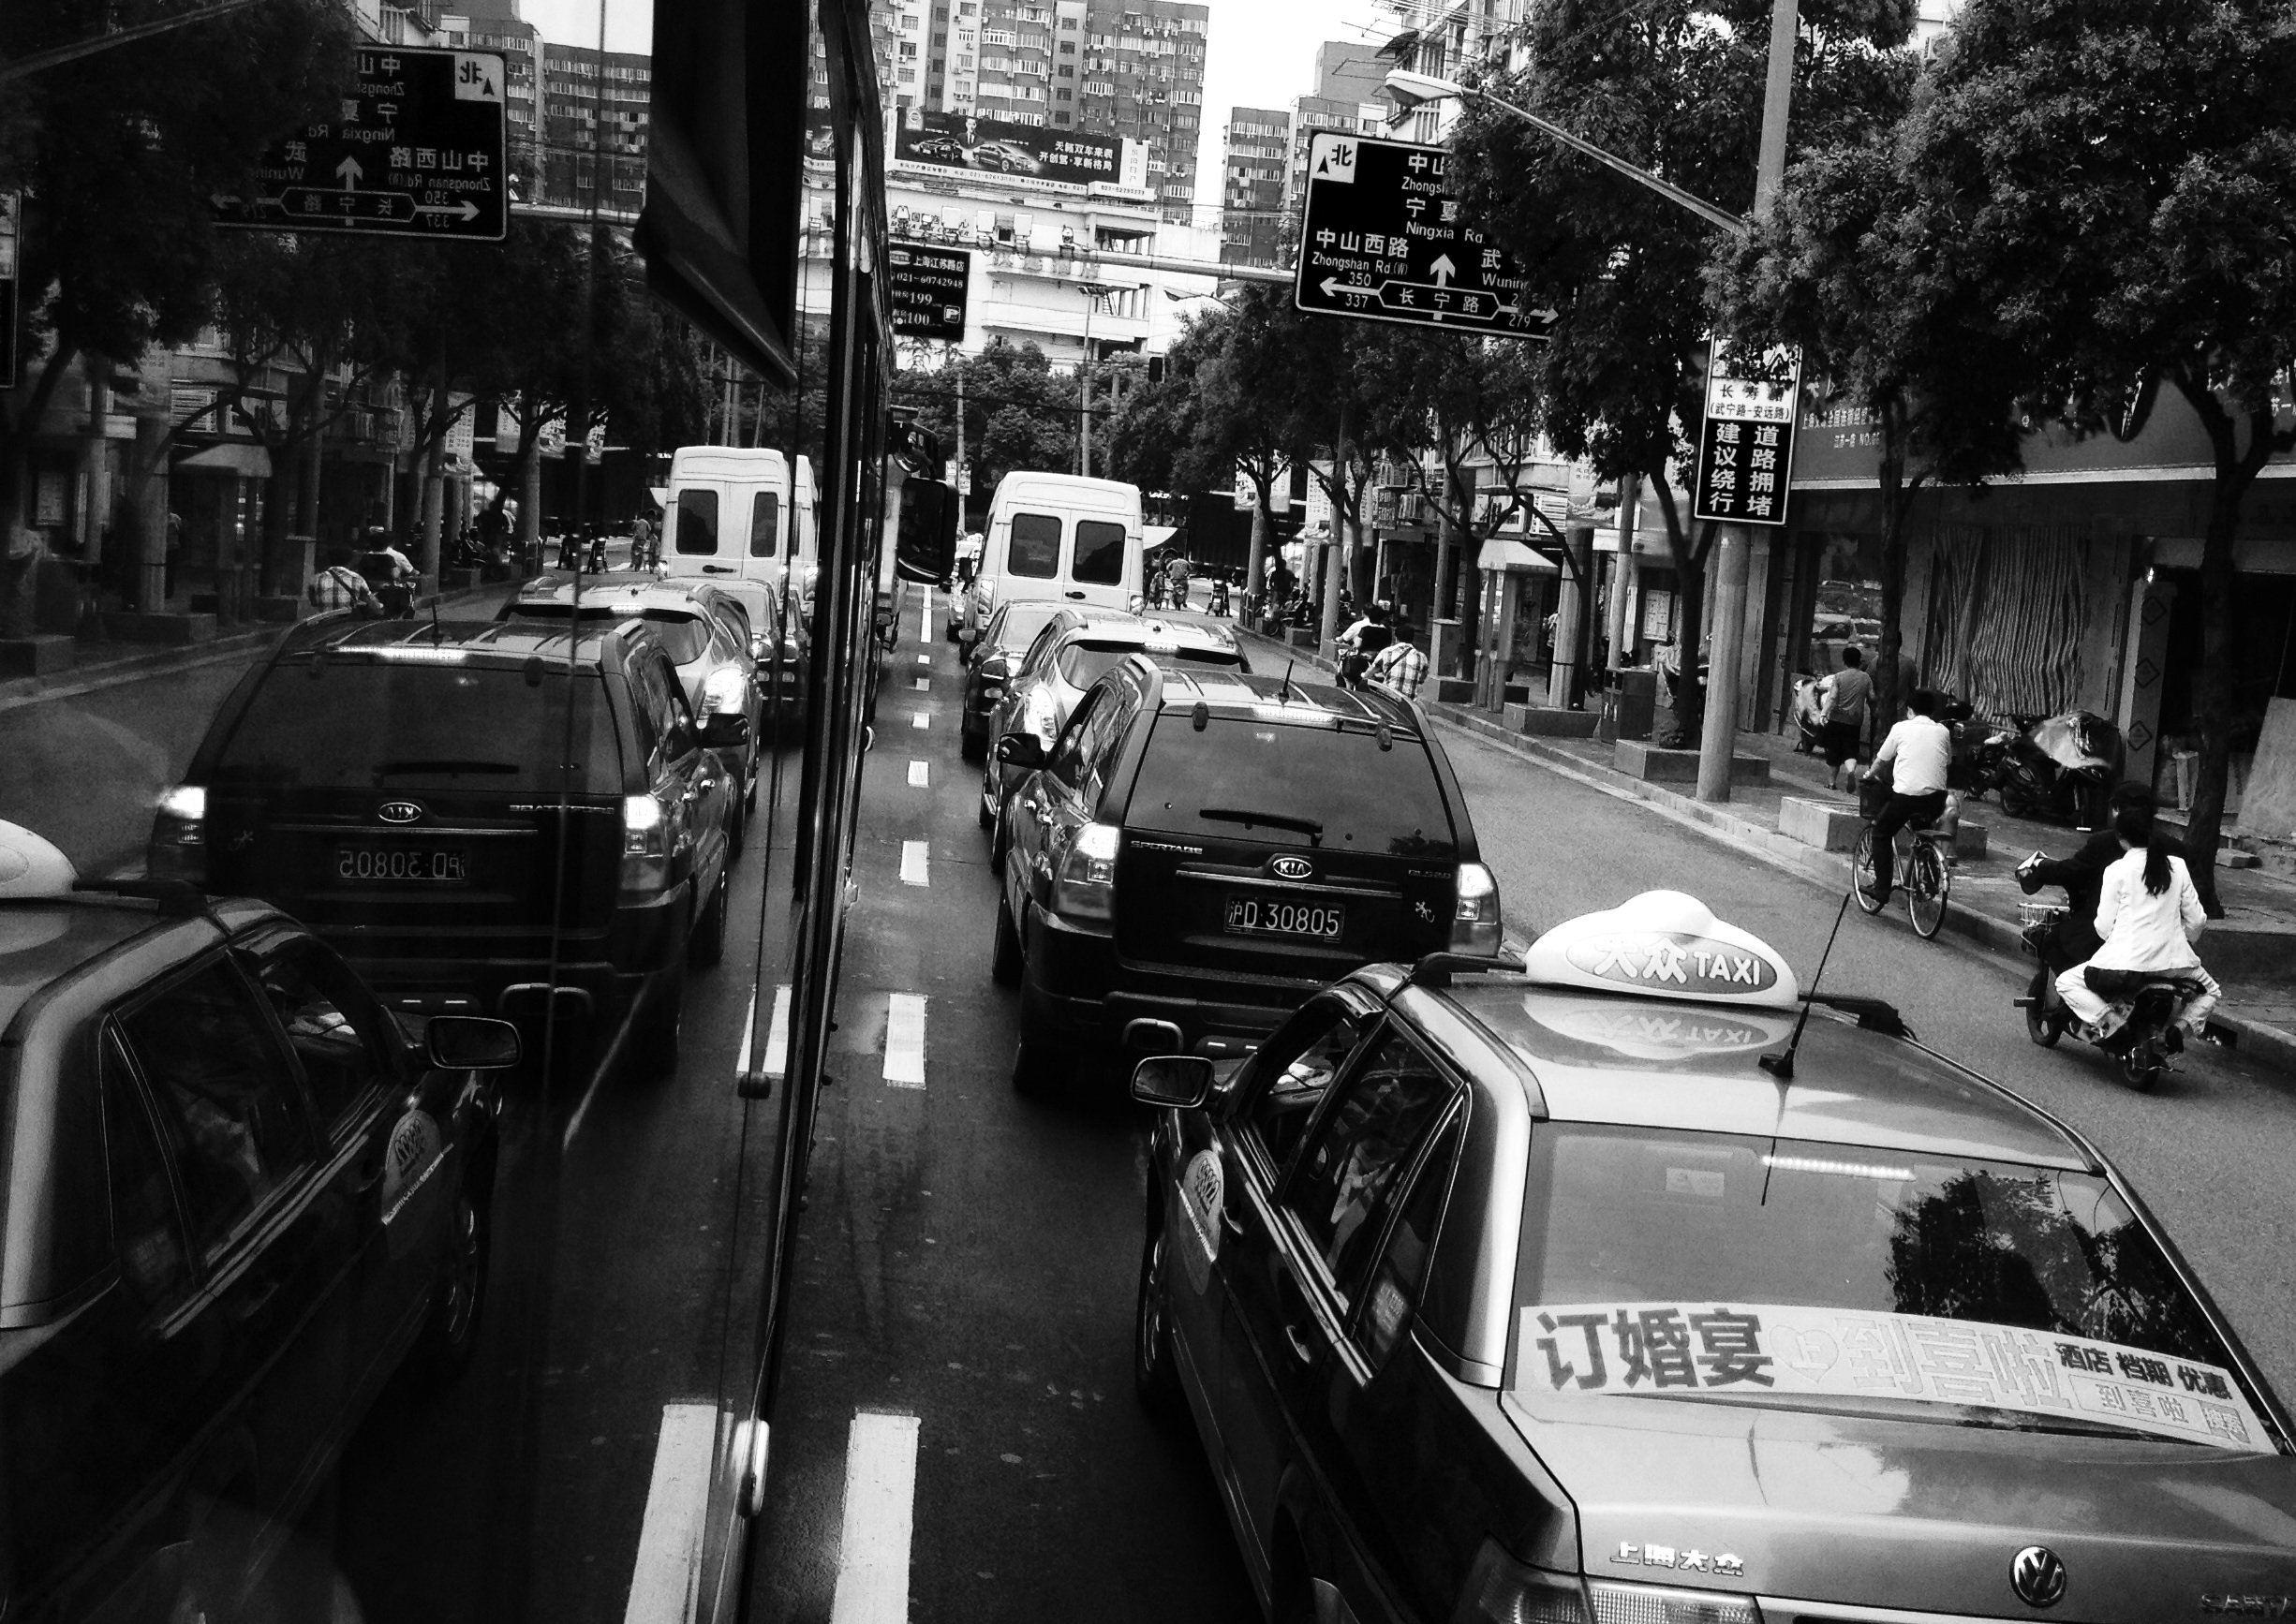
pedestrian, black and white, road, traffic, street, car, vehicle, monochrome, lane, infrastructure, snapshot, urban area, monochrome photography